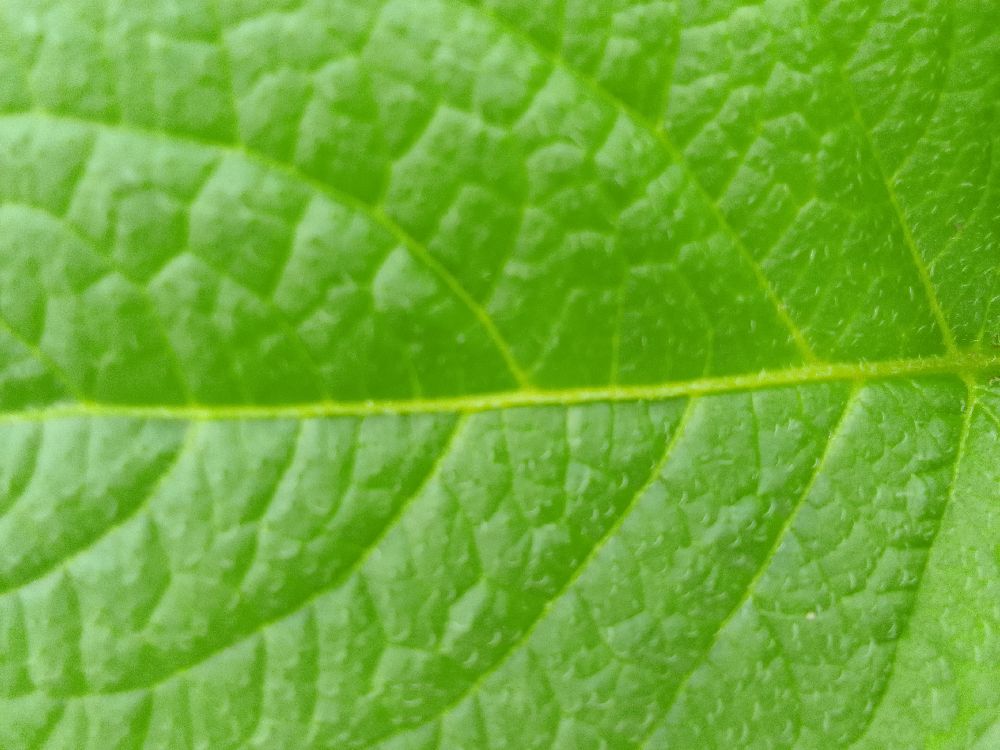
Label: Healthy